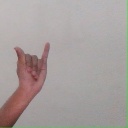
अक्षर: य